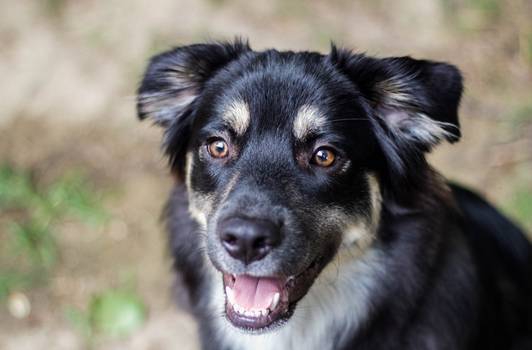
Label: No Watermark